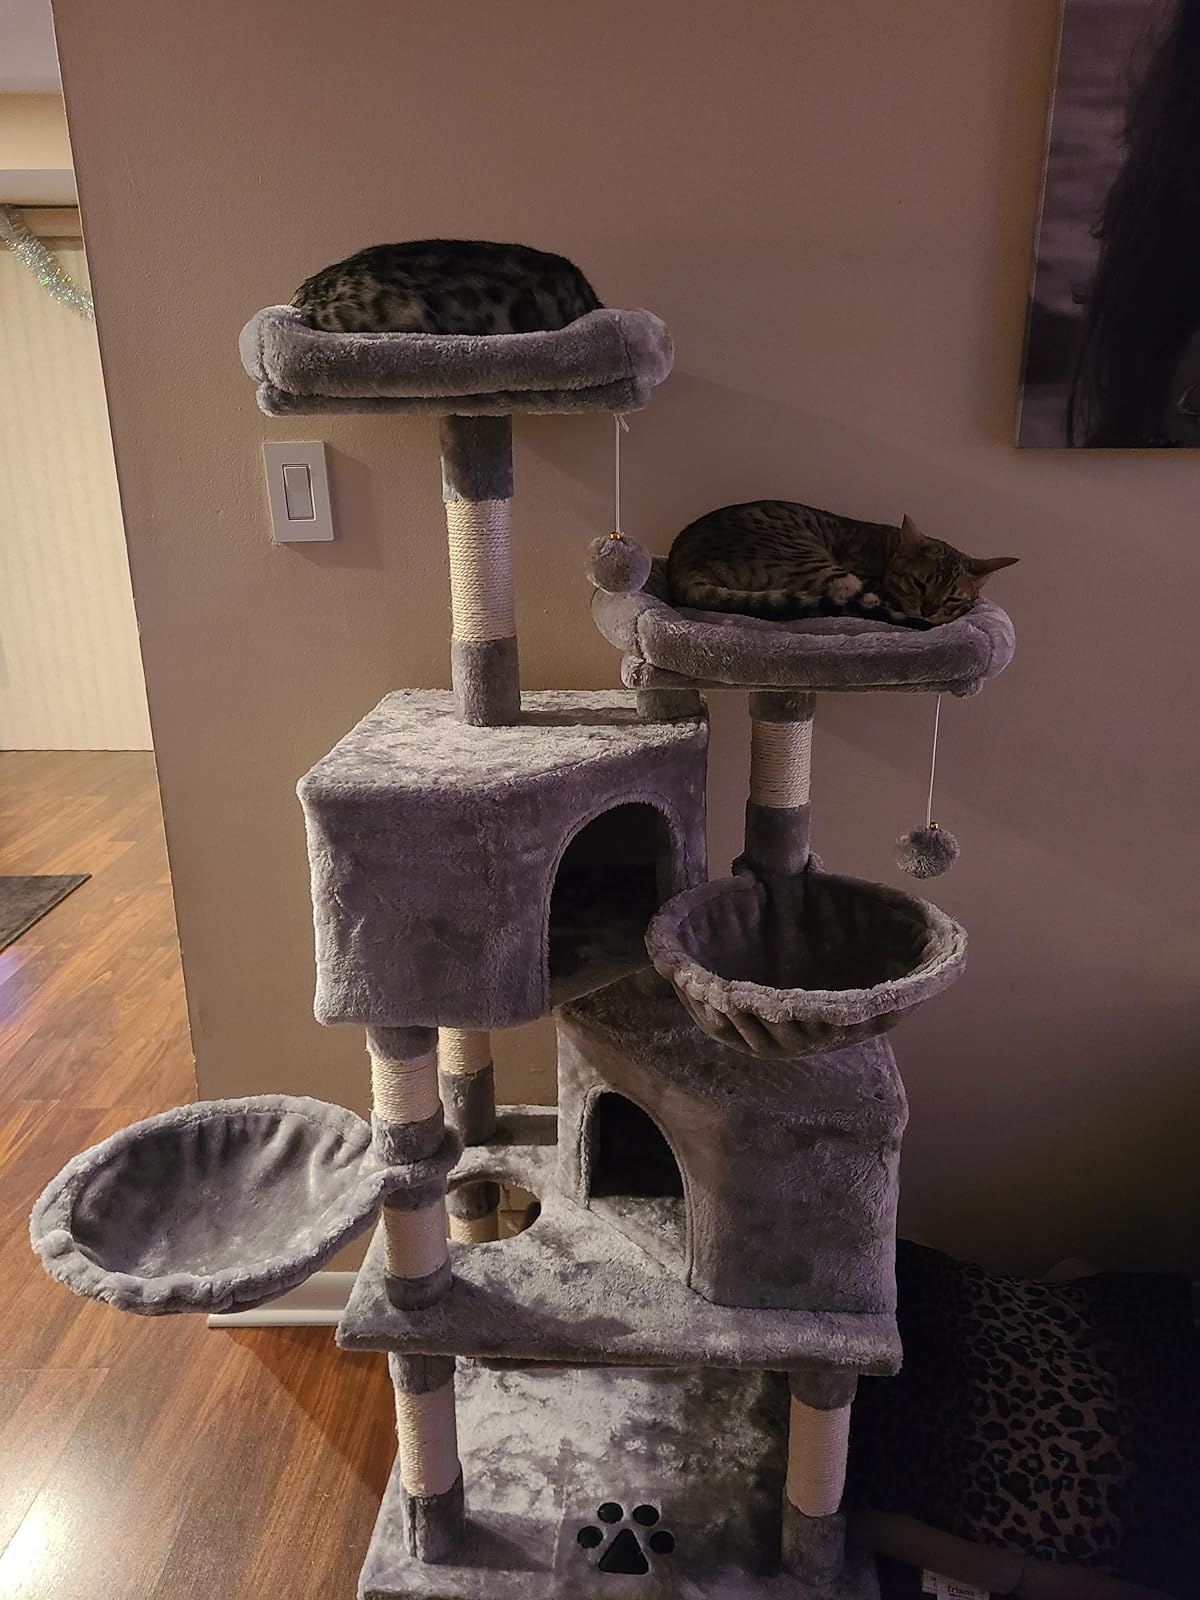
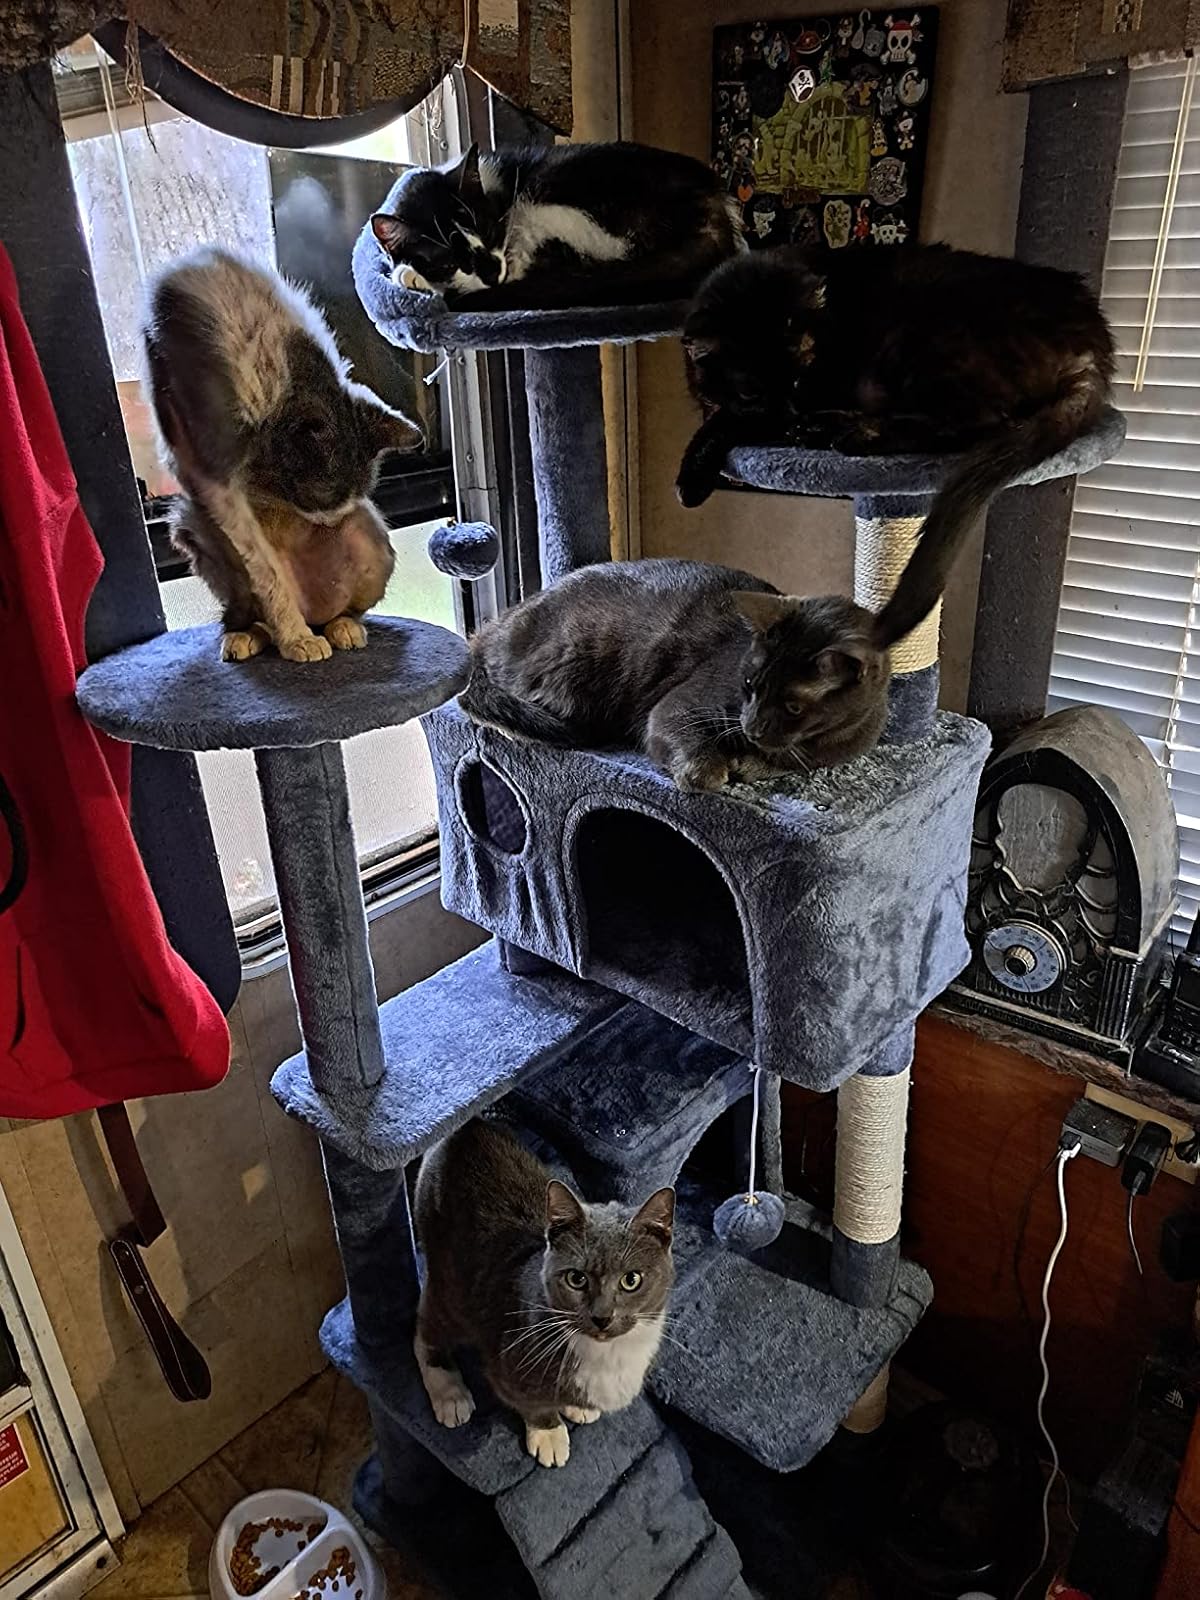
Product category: items_cat tree
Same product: no